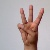
The image shows a hand gesture representing the letter 'W' in Indian Sign Language.